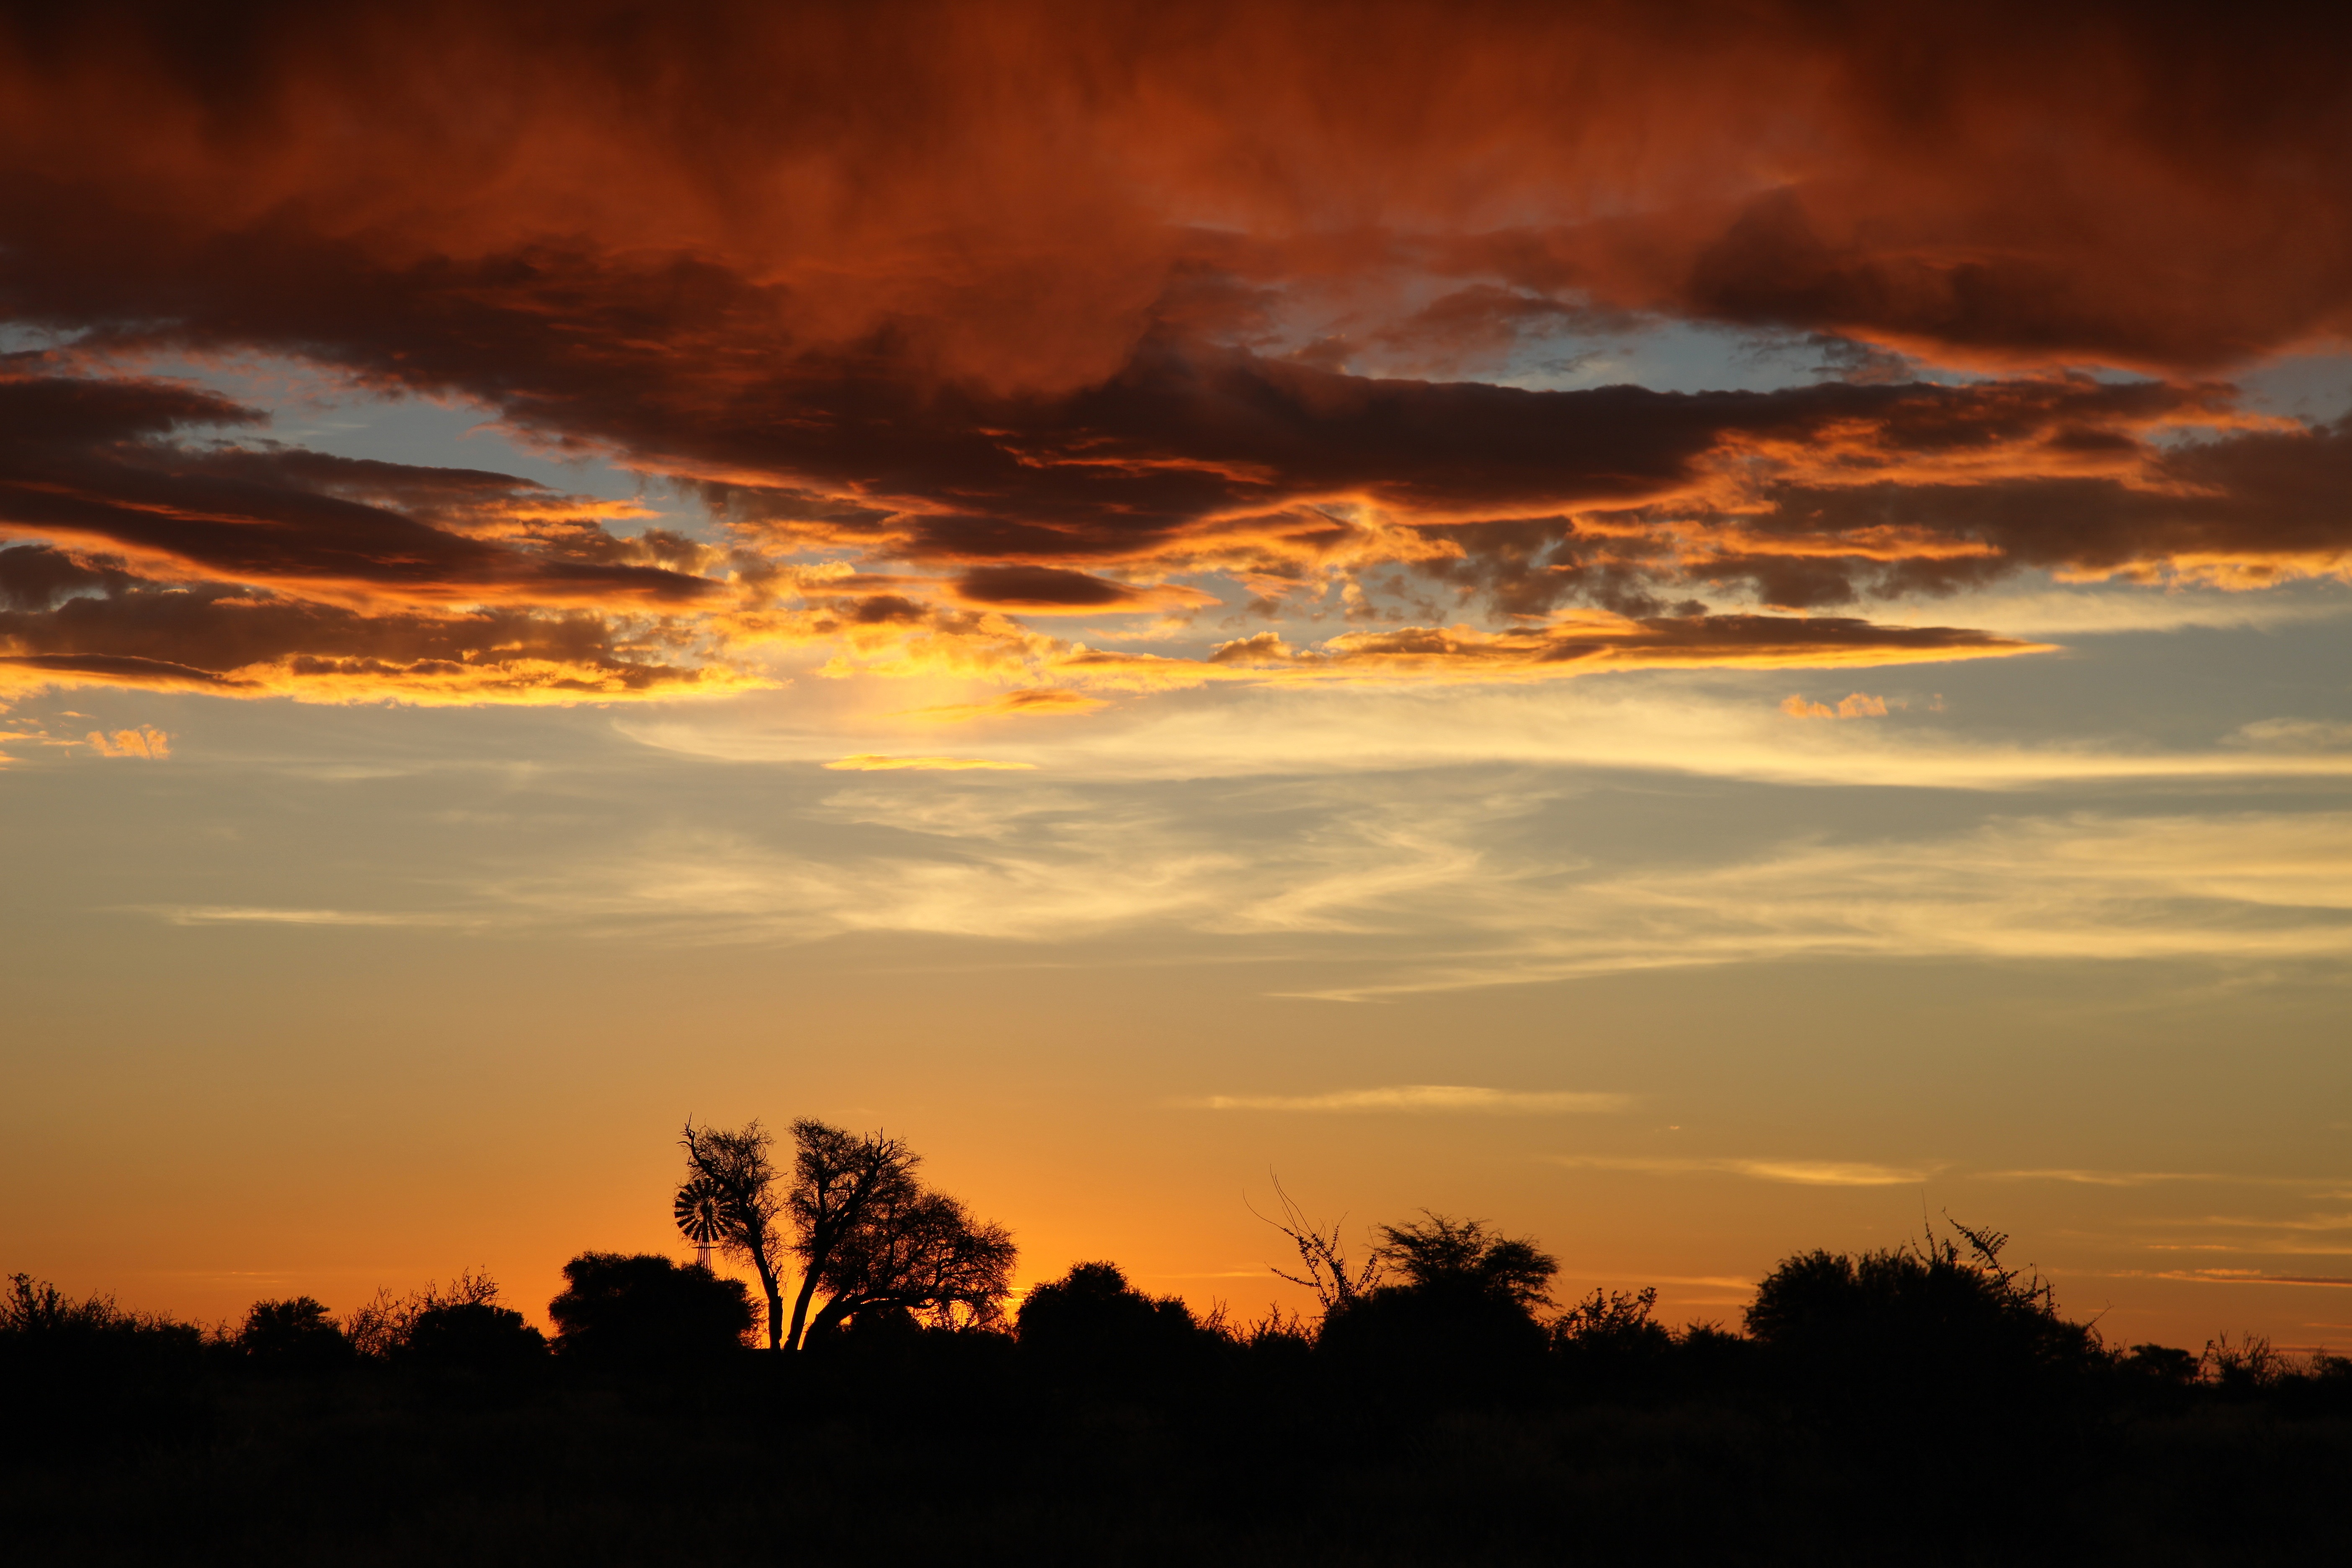
horizon, light, cloud, sky, sun, sunrise, sunset, field, sunlight, morning, dawn, atmosphere, dusk, evening, africa, safari, afterglow, namibia, red sky at morning